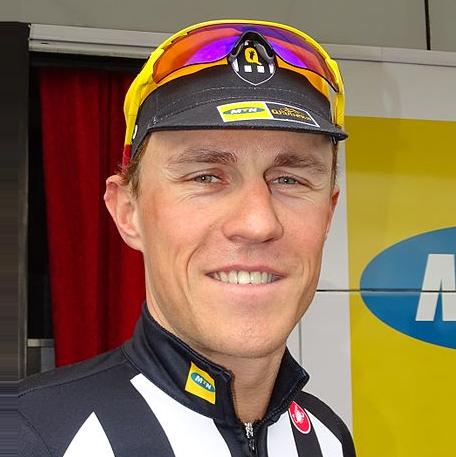
Age: 31